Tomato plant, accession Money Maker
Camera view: horizontal (90 deg, fisheye); turntable rotation: 30 degrees
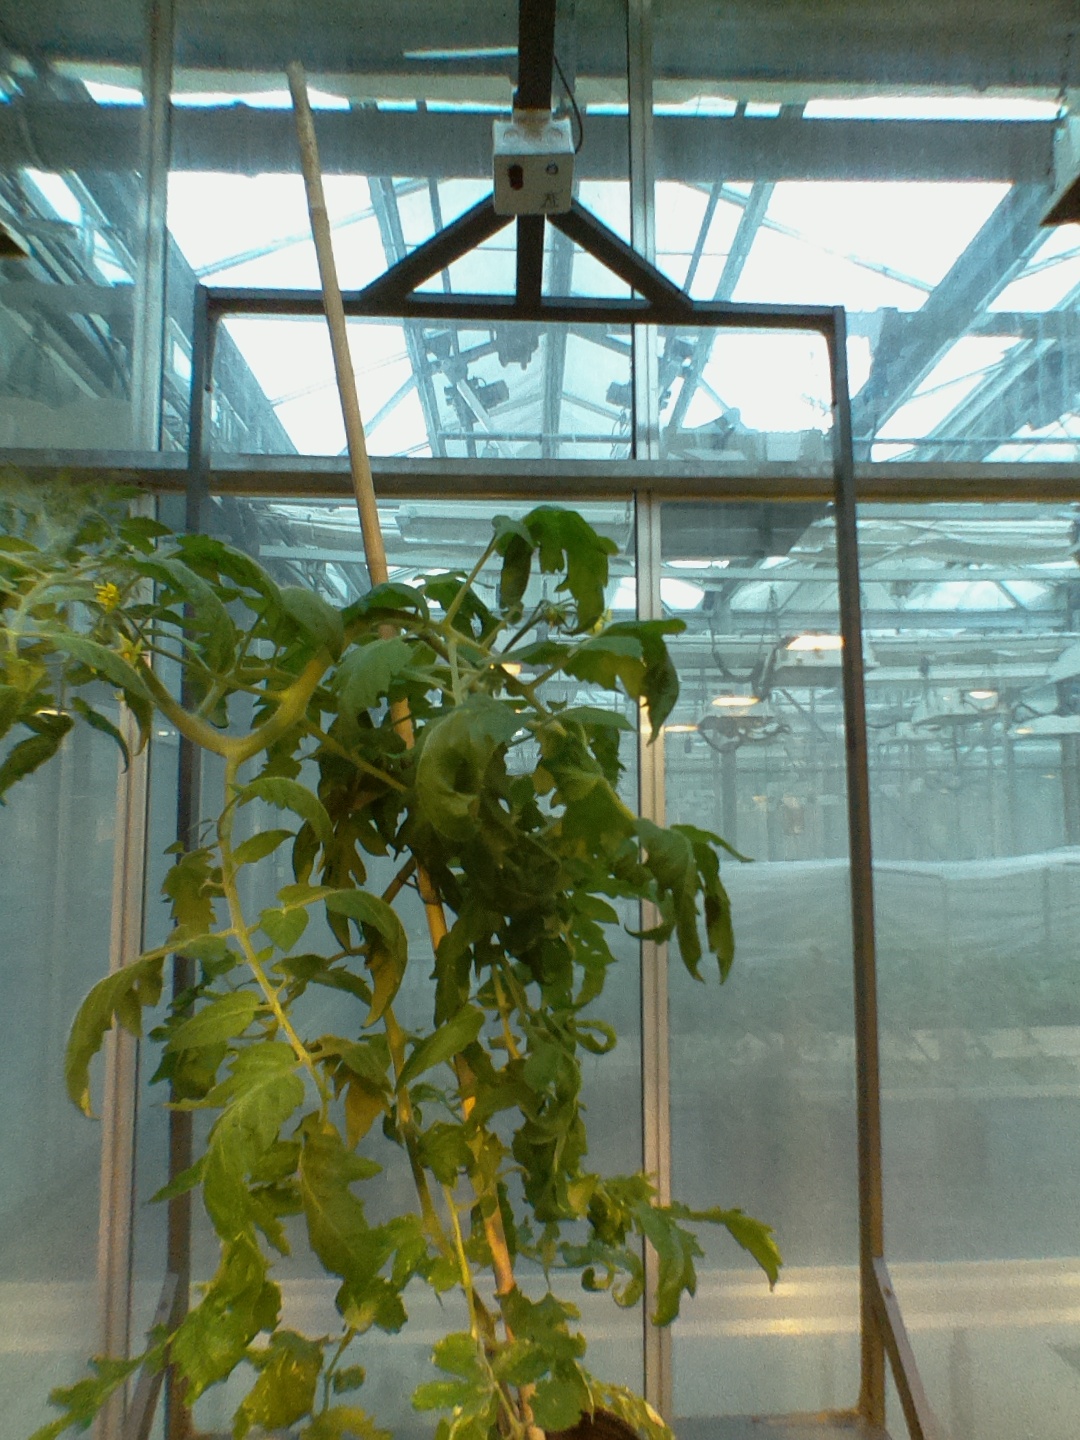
BBCH growth stage 71: 10%-20% of final fruit size